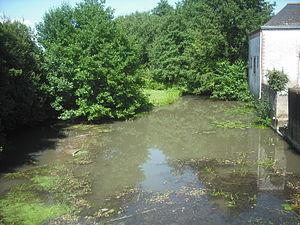
Le Mandit à Candé, Maine-et-Loire, France.
Candé est une commune française, située dans le département de Maine-et-Loire en région Pays de la Loire. Jusqu'en 2015, la commune fut le chef-lieu du canton de Candé. Au dernier recensement de 2017, la commune comptait 2 834 habitants.